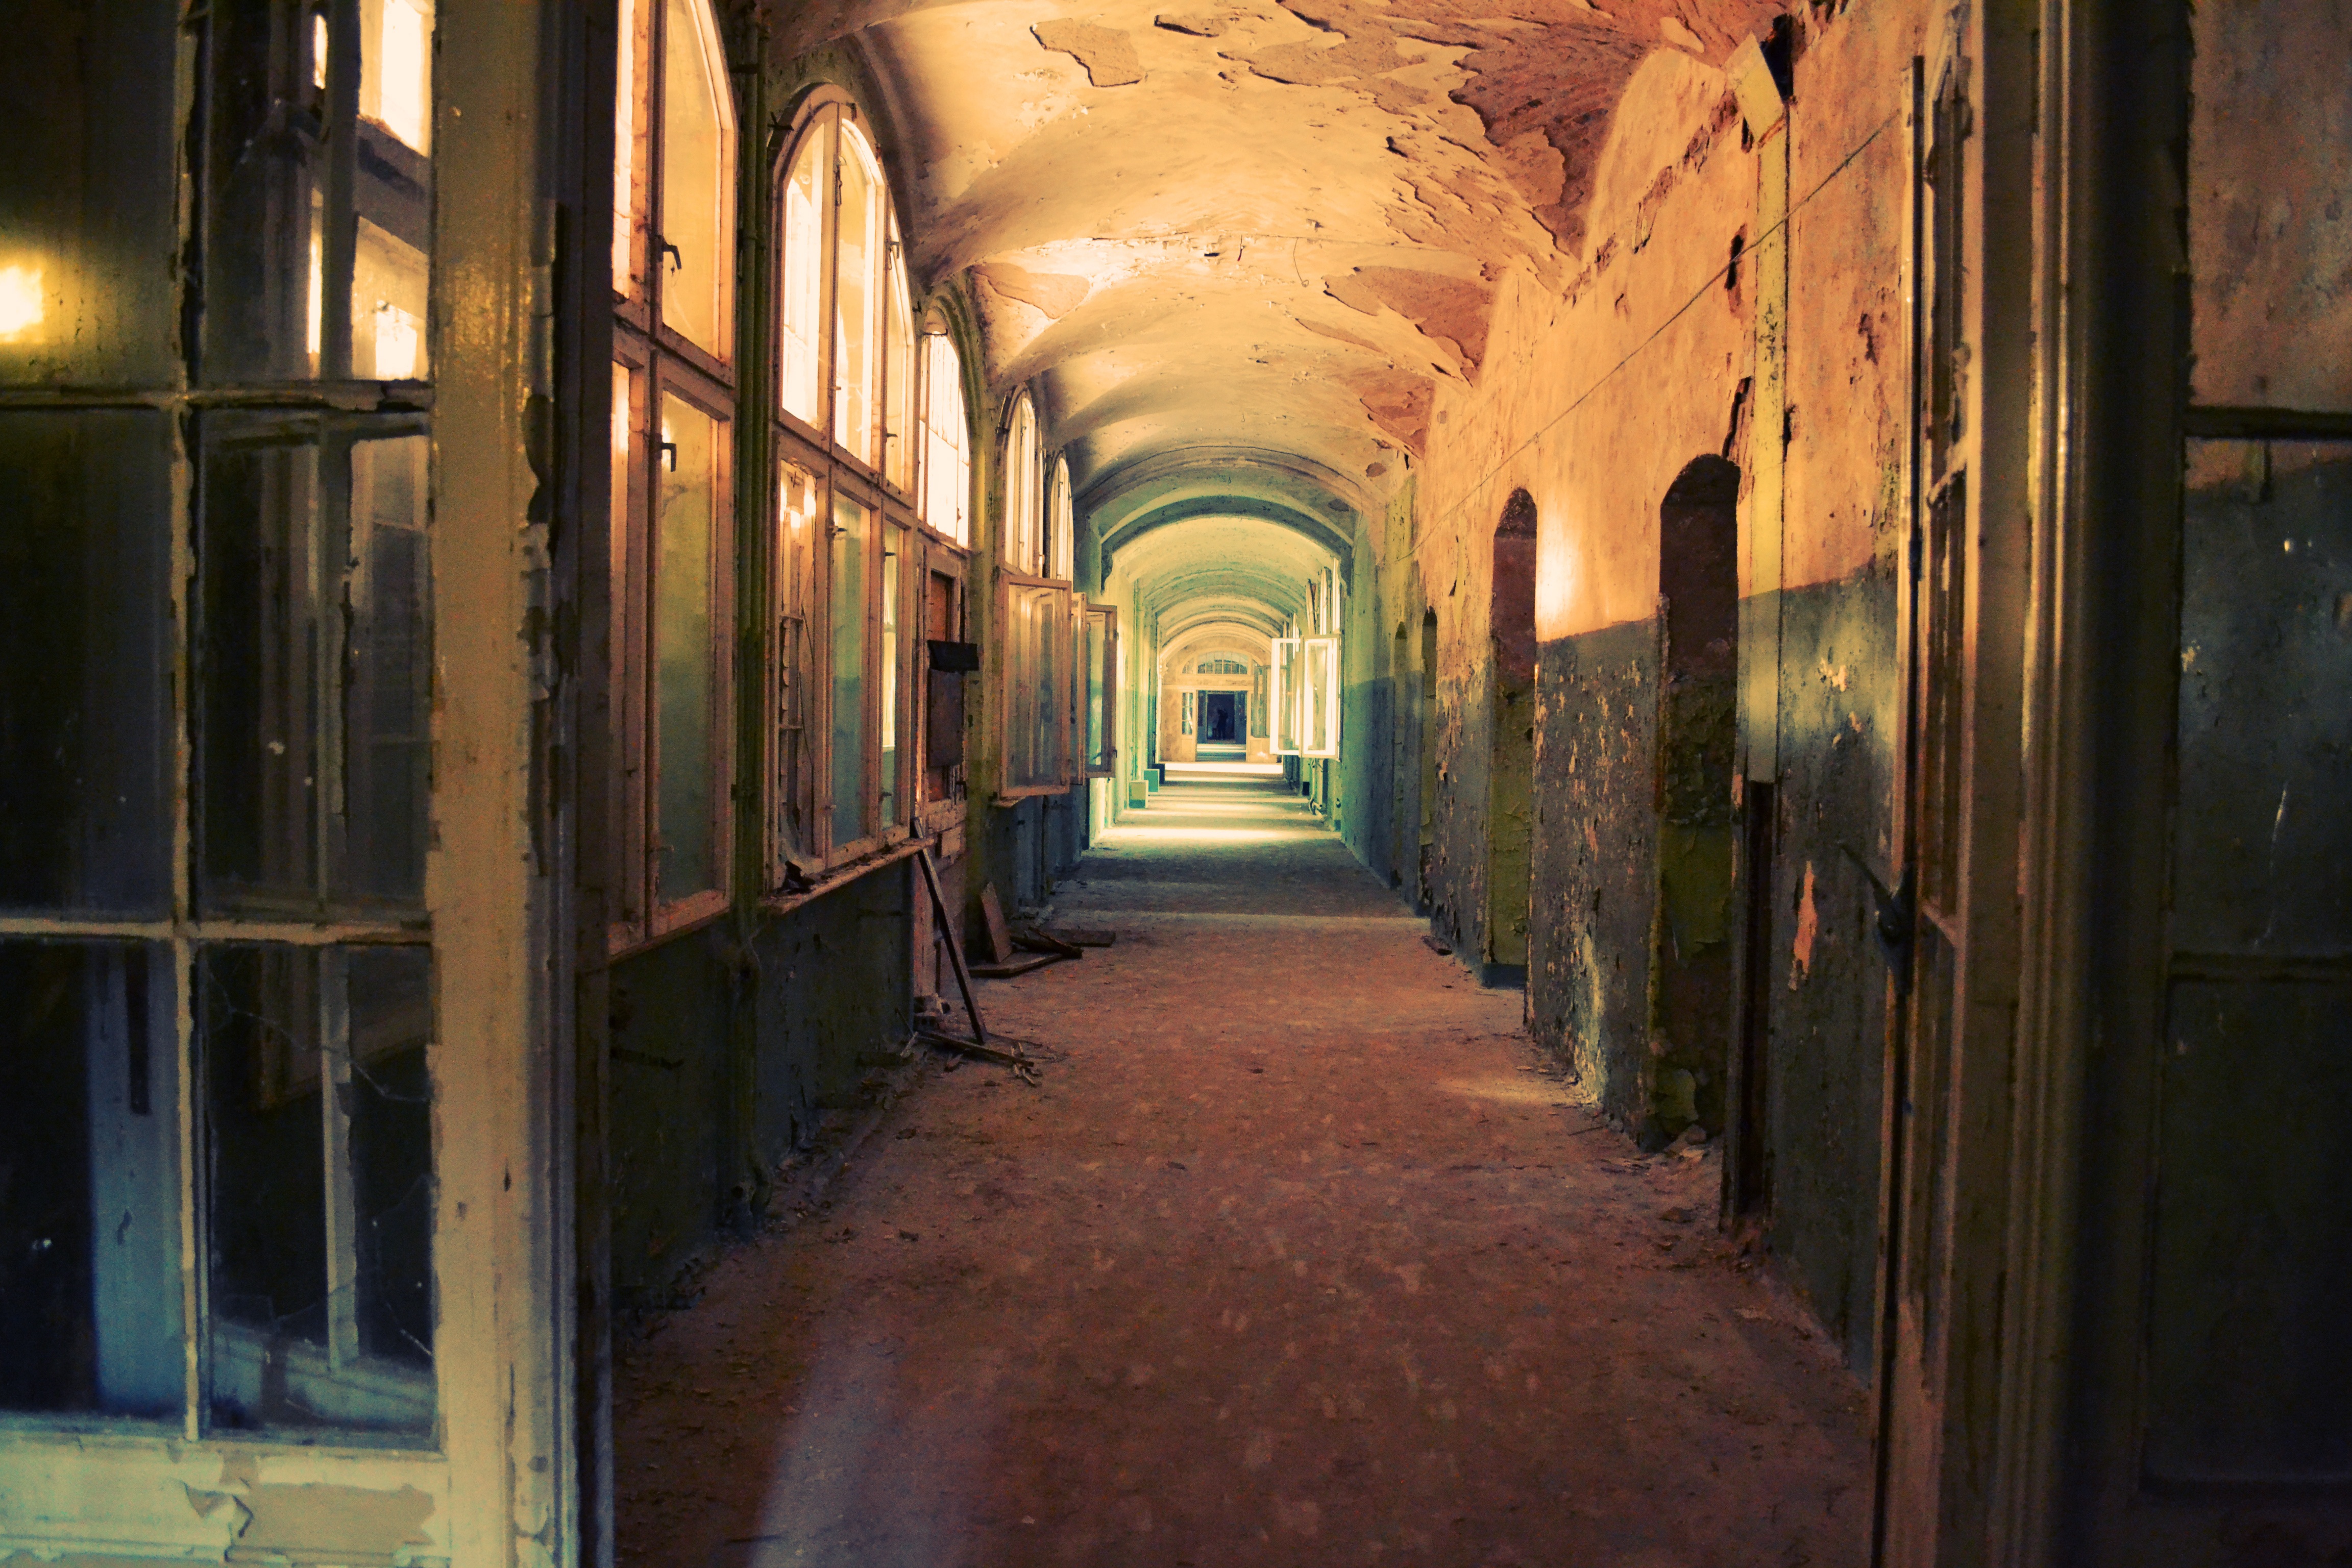
road, street, house, building, old, alley, color, abandoned, darkness, empty, indoors, windows, infrastructure, arches, hallway, corridor, ruined, abondoned, run down, deteriorated, urban area, ancient history